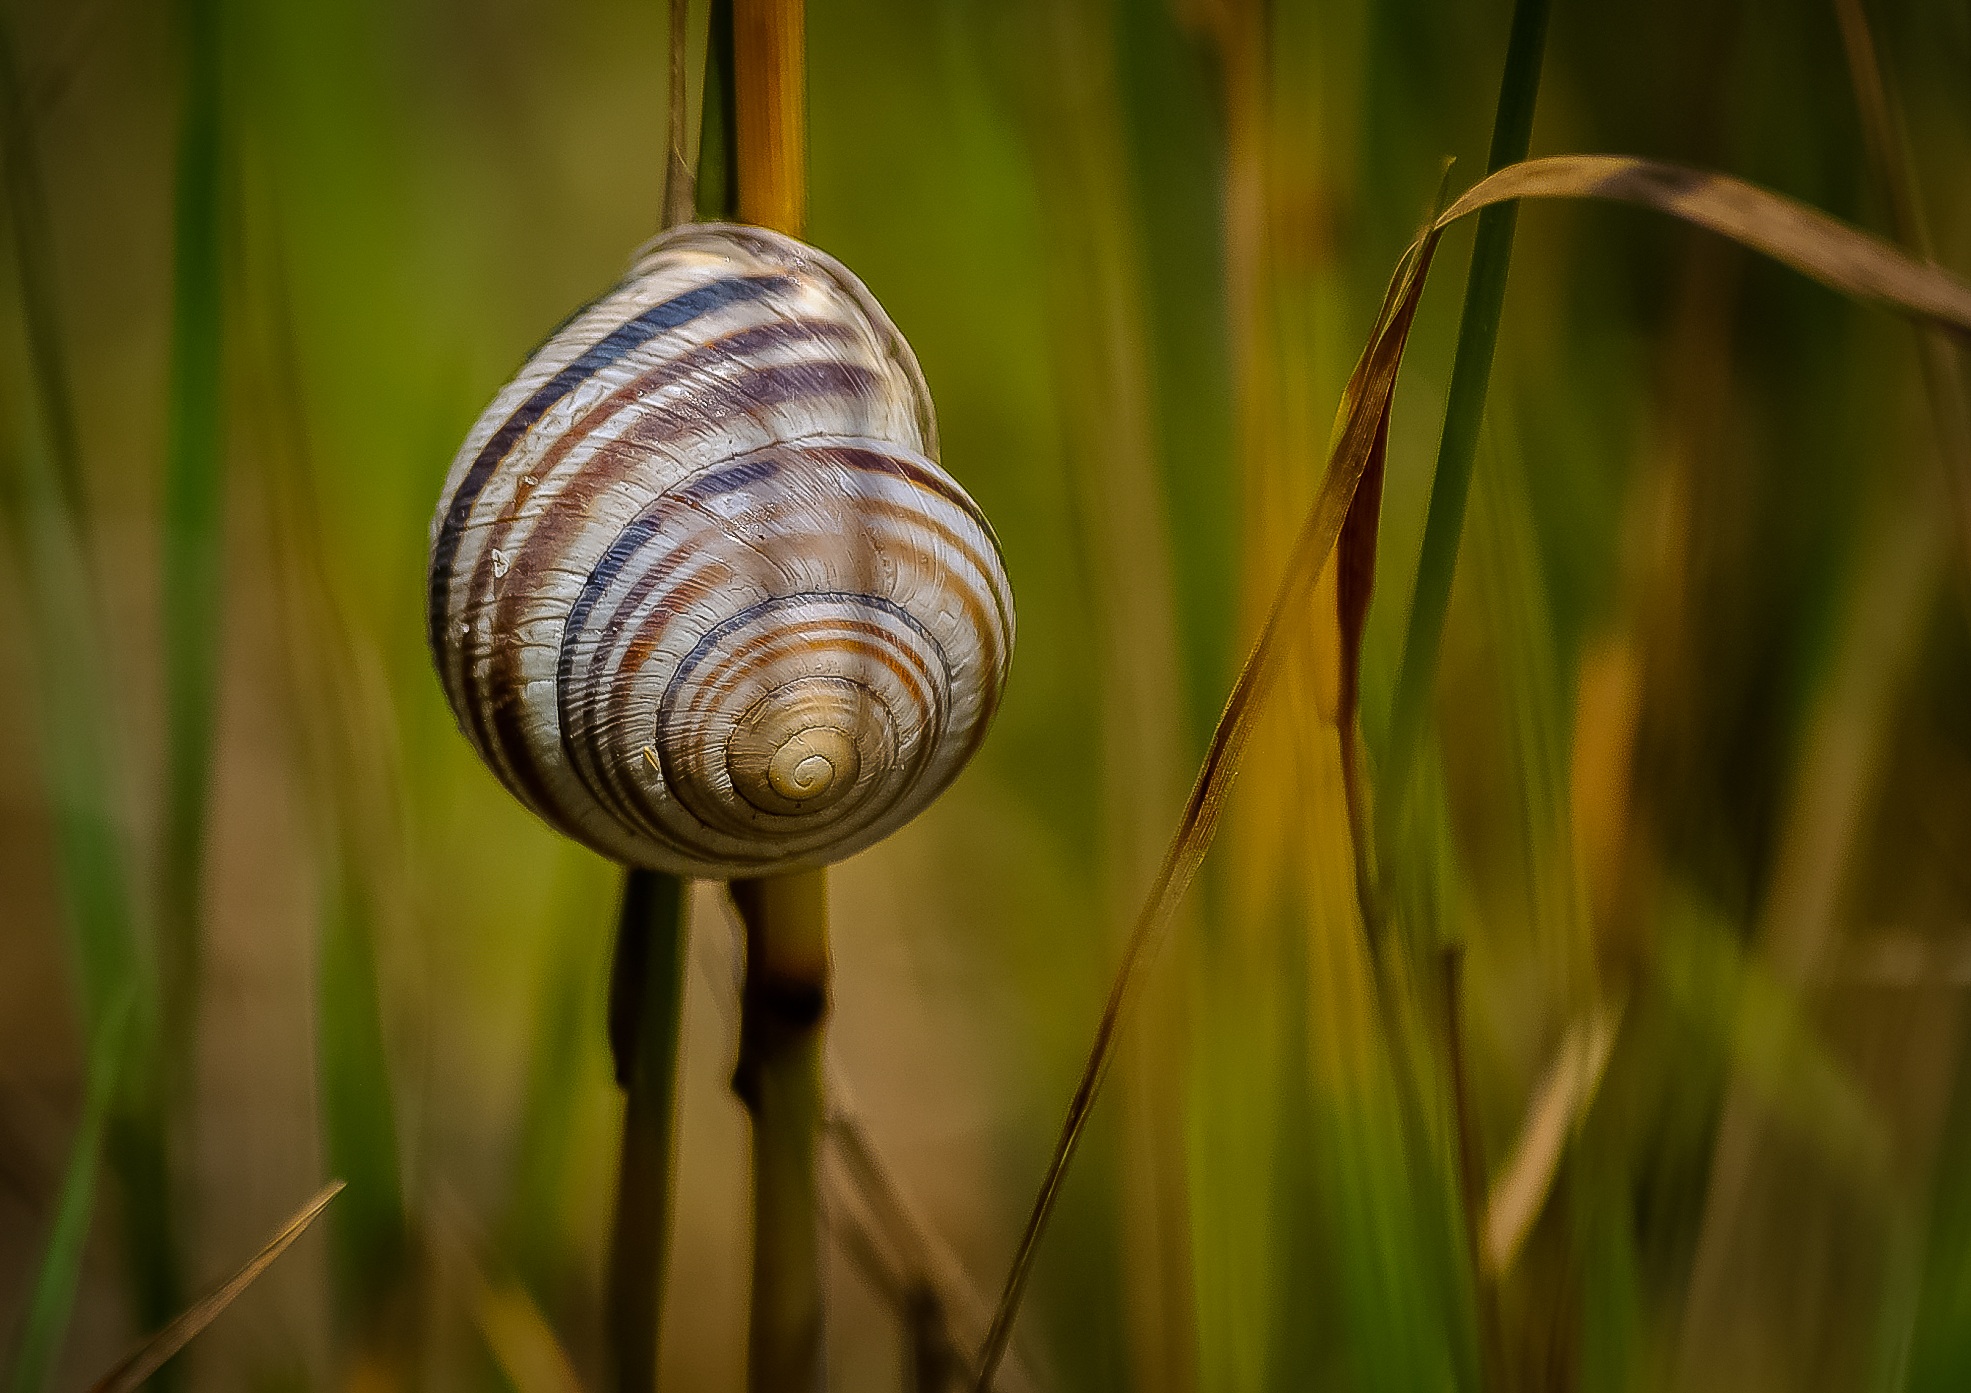
nature, grass, light, plant, photography, sunlight, leaf, flower, green, fauna, invertebrate, close up, snail, macro photography, grass family, plant stem, snails and slugs